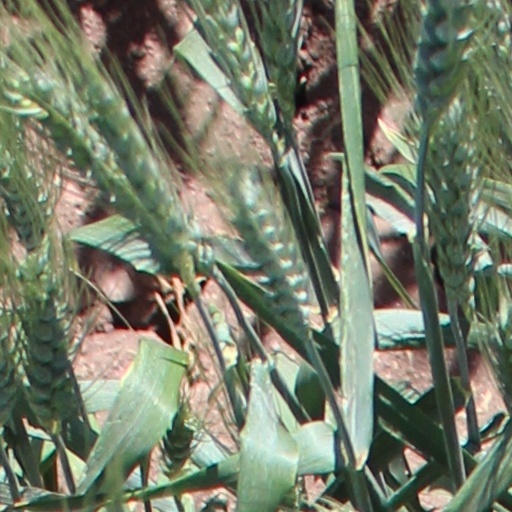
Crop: wheat